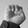
ASL letter: E